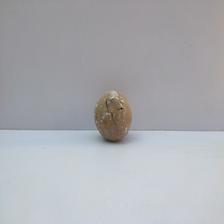
Size: Spoiled